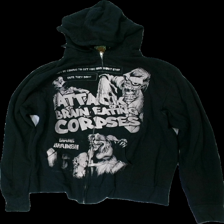
View: front
Type: Hoodie
Category: Men
Brand: Not in the list
Brand text on label: too fast brand
Colors: Black, White
Material: 100% cotton
Pattern: Other
Cut: Regular
Size: XL
Season: All
Damage location: top right
Damage 2 location: middle center
Damage 3 location: bottom center
Price range: <50
Recommended usage: Export
Description: svart hoodie med dragkedja och text och människor på. nopprig över hela